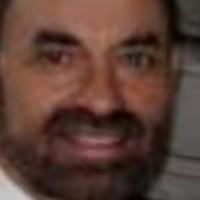
Age group: age 41-55